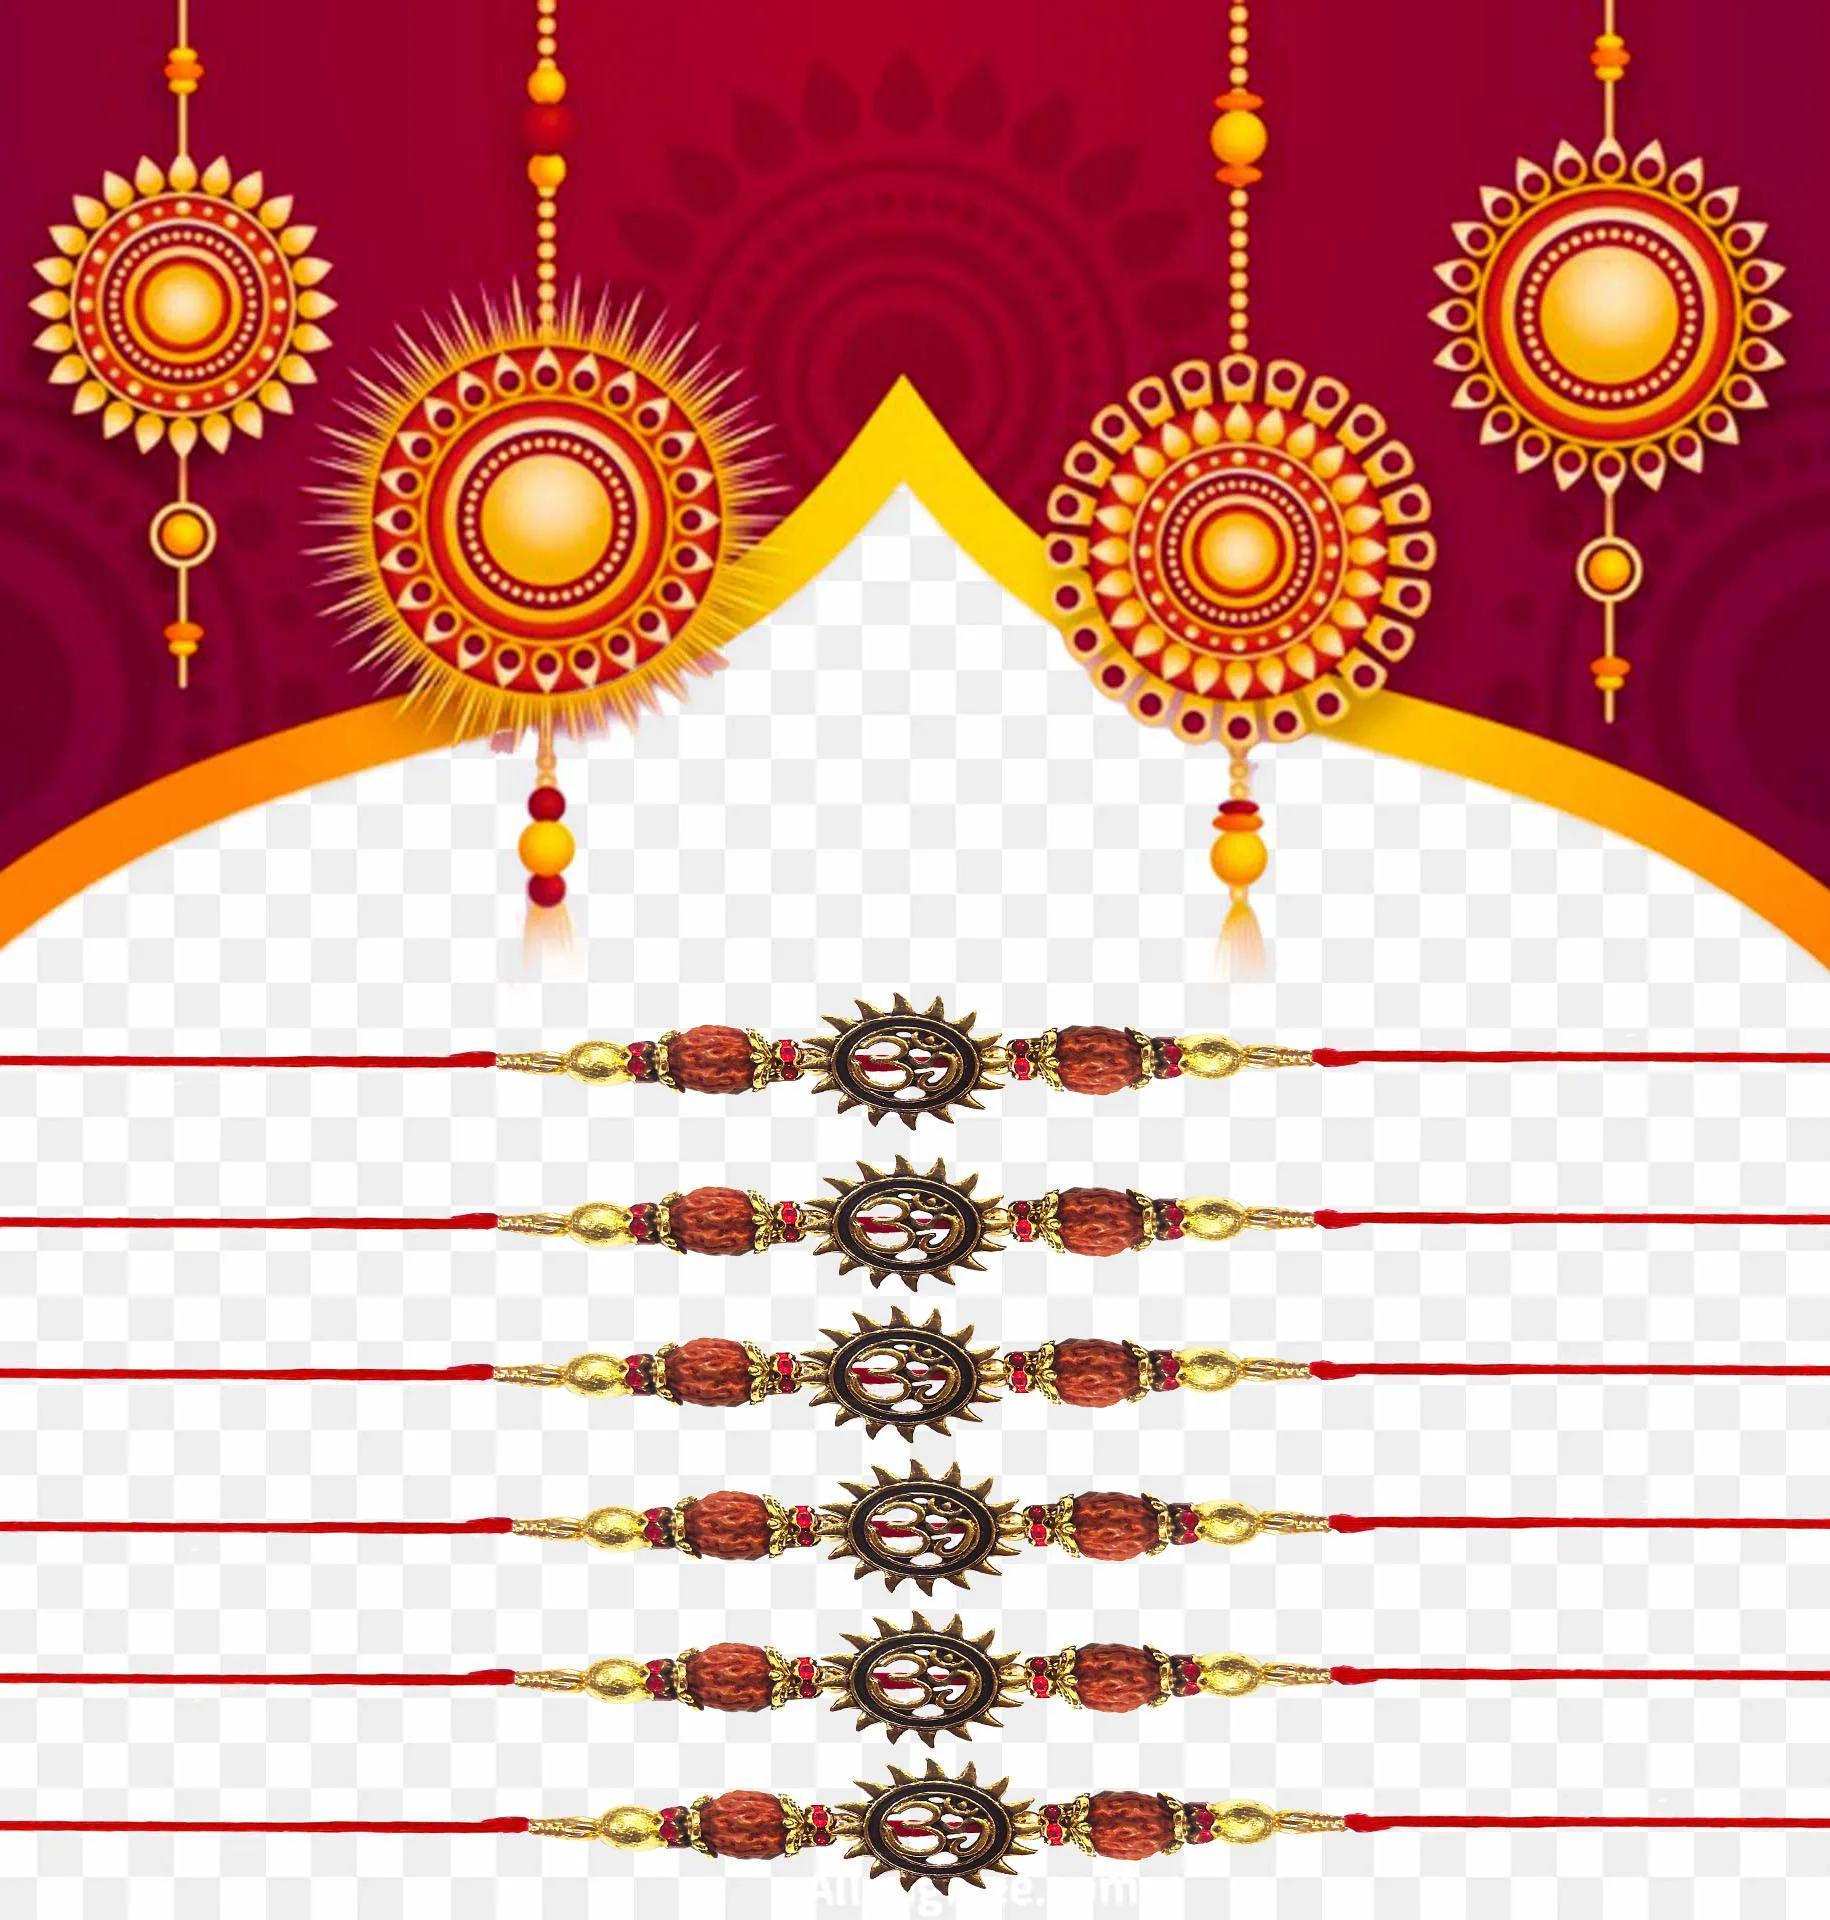
Untouched Set of 6 Traditional Handmade Rudraksh with Krishna Designer Rakhi for Bhaiya Perfect Rakhi for Brothers on Rakshabandhan Celebration
Type: Rakhis
Brand: Untouched
Price: Rs. 250
 This set of 6 traditional handmade Rudraksh with Krishna designer rakhi bracelets is the perfect way to celebrate Rakshabandhan with your beloved brother. Each rakhi features beautifully crafted Rudraksh beads and a Ganeshji pendant, which are symbols of good luck and protection in Hinduism. The intricate design of each rakhi is handmade with care, ensuring that each bracelet is unique and special. These rakhis are not only stunning in design but also hold significant cultural and spiritual value, making them the perfect choice for brothers who appreciate tradition and style. your brother's day extra special with these beautiful rakhis
Features: pack Of 6 Rakhi,Metal material
Included: 1-box